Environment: real
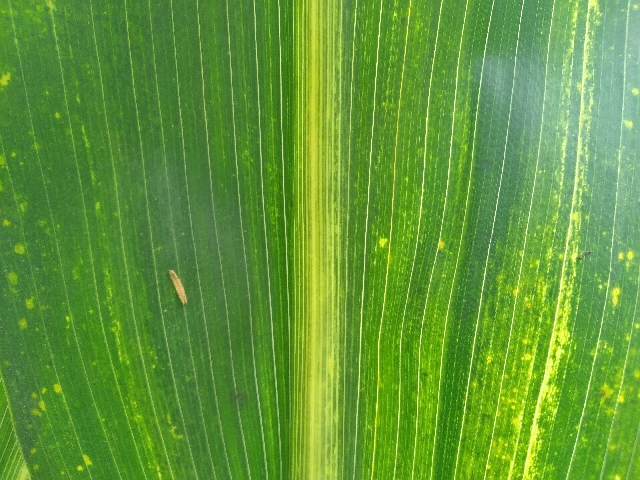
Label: lethal_necrosis